Dane DeHaan

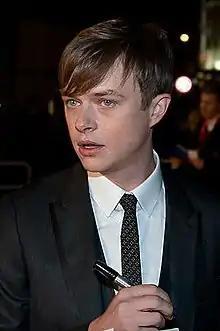
DeHaan at a screening of "Kill Your Darlings" in October 2013

DeHaan began his professional acting career as an understudy for Haley Joel Osment in the short-lived 2008 Broadway revival of "American Buffalo". Also in 2008, he made his television debut, guest-appearing on an episode of "".